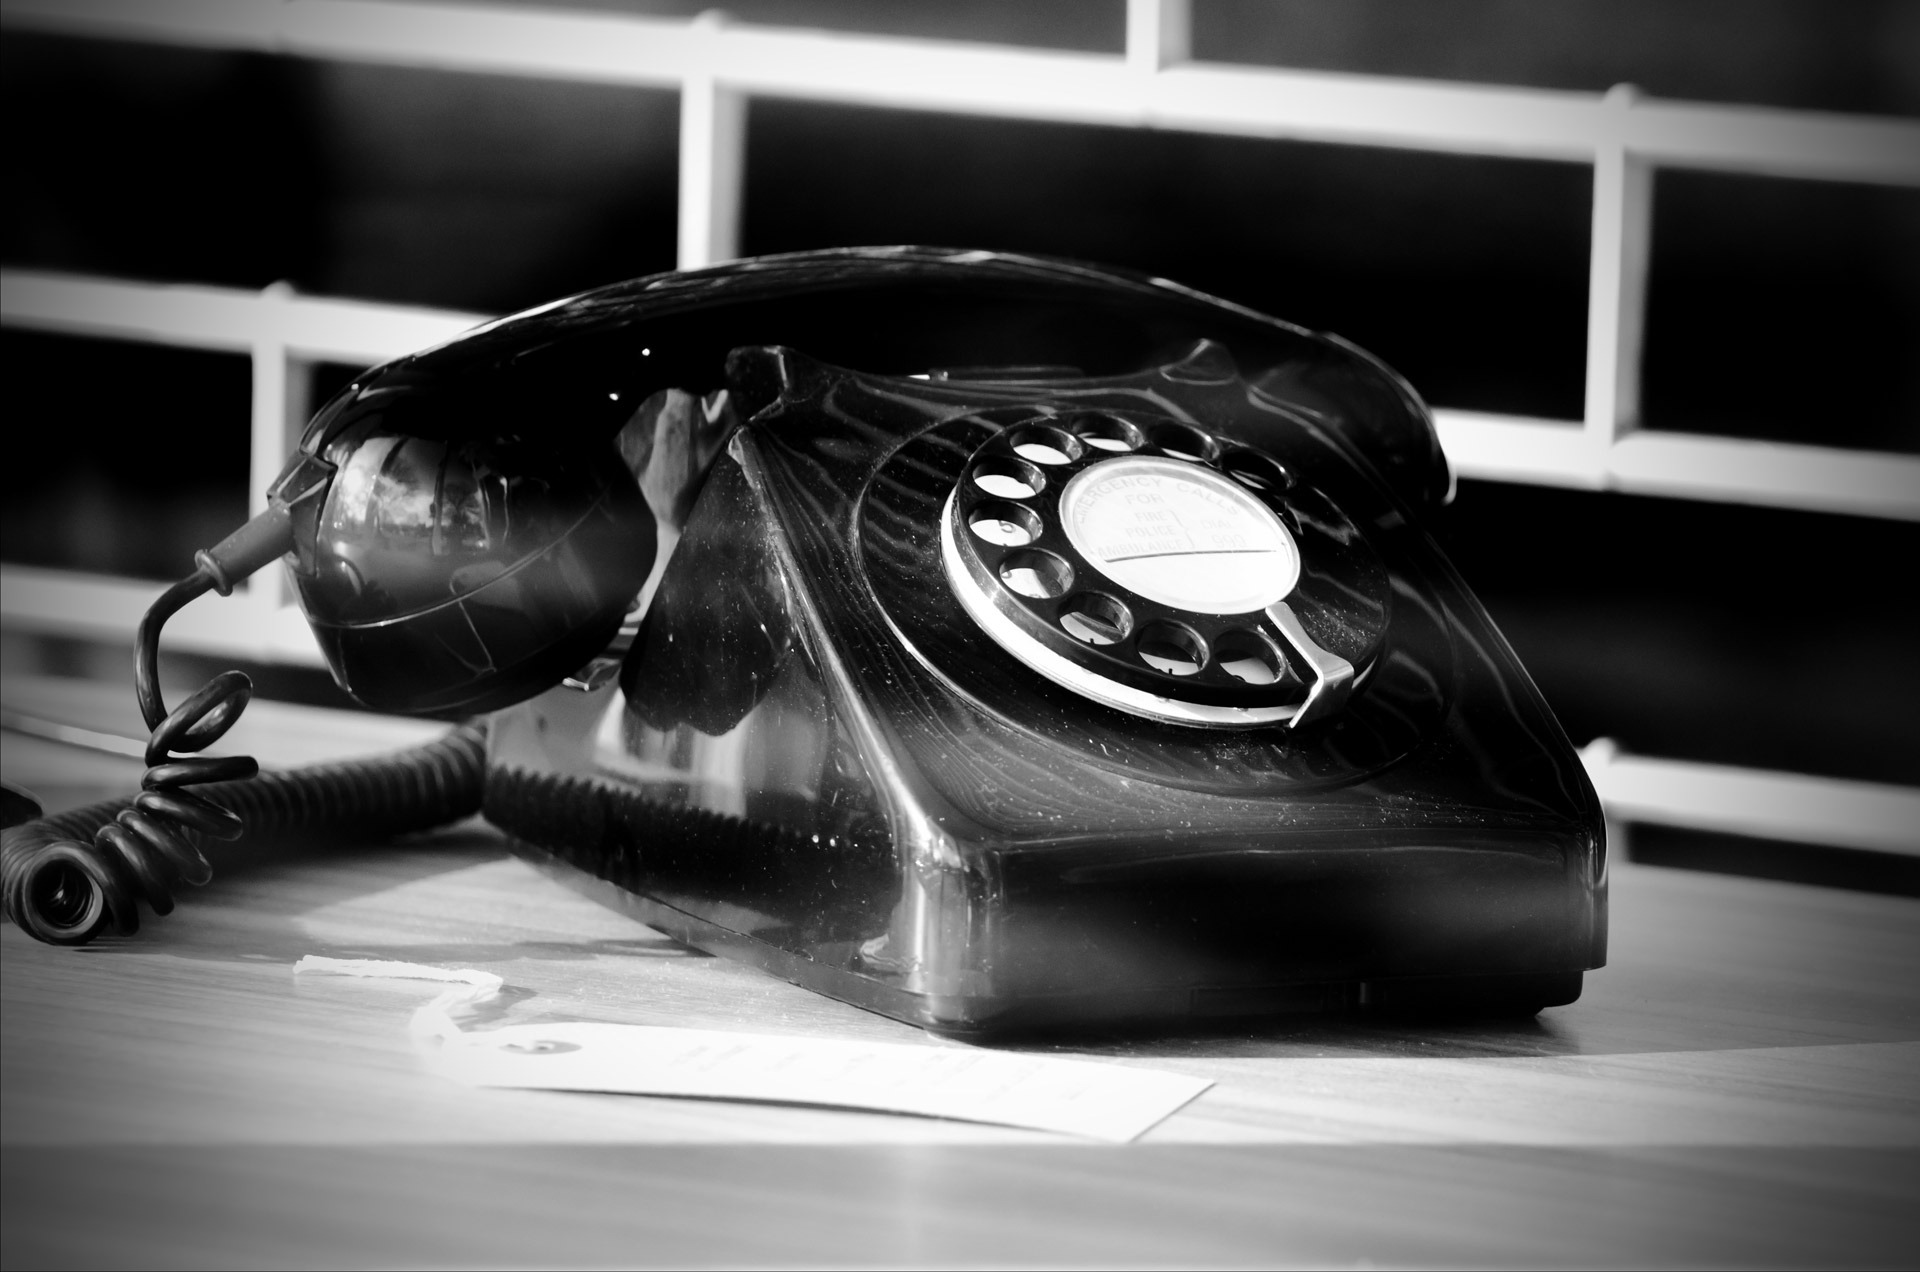
light, black and white, white, car, photography, wheel, retro, number, old, home, vehicle, phone, office, telephone, business, black, monochrome, reflex camera, call, connection, job, voice, hear, monochrome photography, digital slr, single lens reflex camera, automotive design